Vilmos Nagy de Nagybaczon

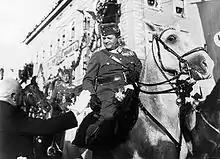
Vilmos Nagy marches to Marosvásárhely on 10 September 1940

Between 1927 and 1931, he served as the commanding officer of the 1st Mounted Infantry. This was followed by his appointment as chief adjutant to the commander in chief of the military forces. On 1 May 1934, he was promoted to colonel, and assigned command of the Quartermaster Corps. Then, on 1 May 1937 he was promoted to brigadier general, and in the following year, was assigned the command of the 1st Mounted Infantry Corps.